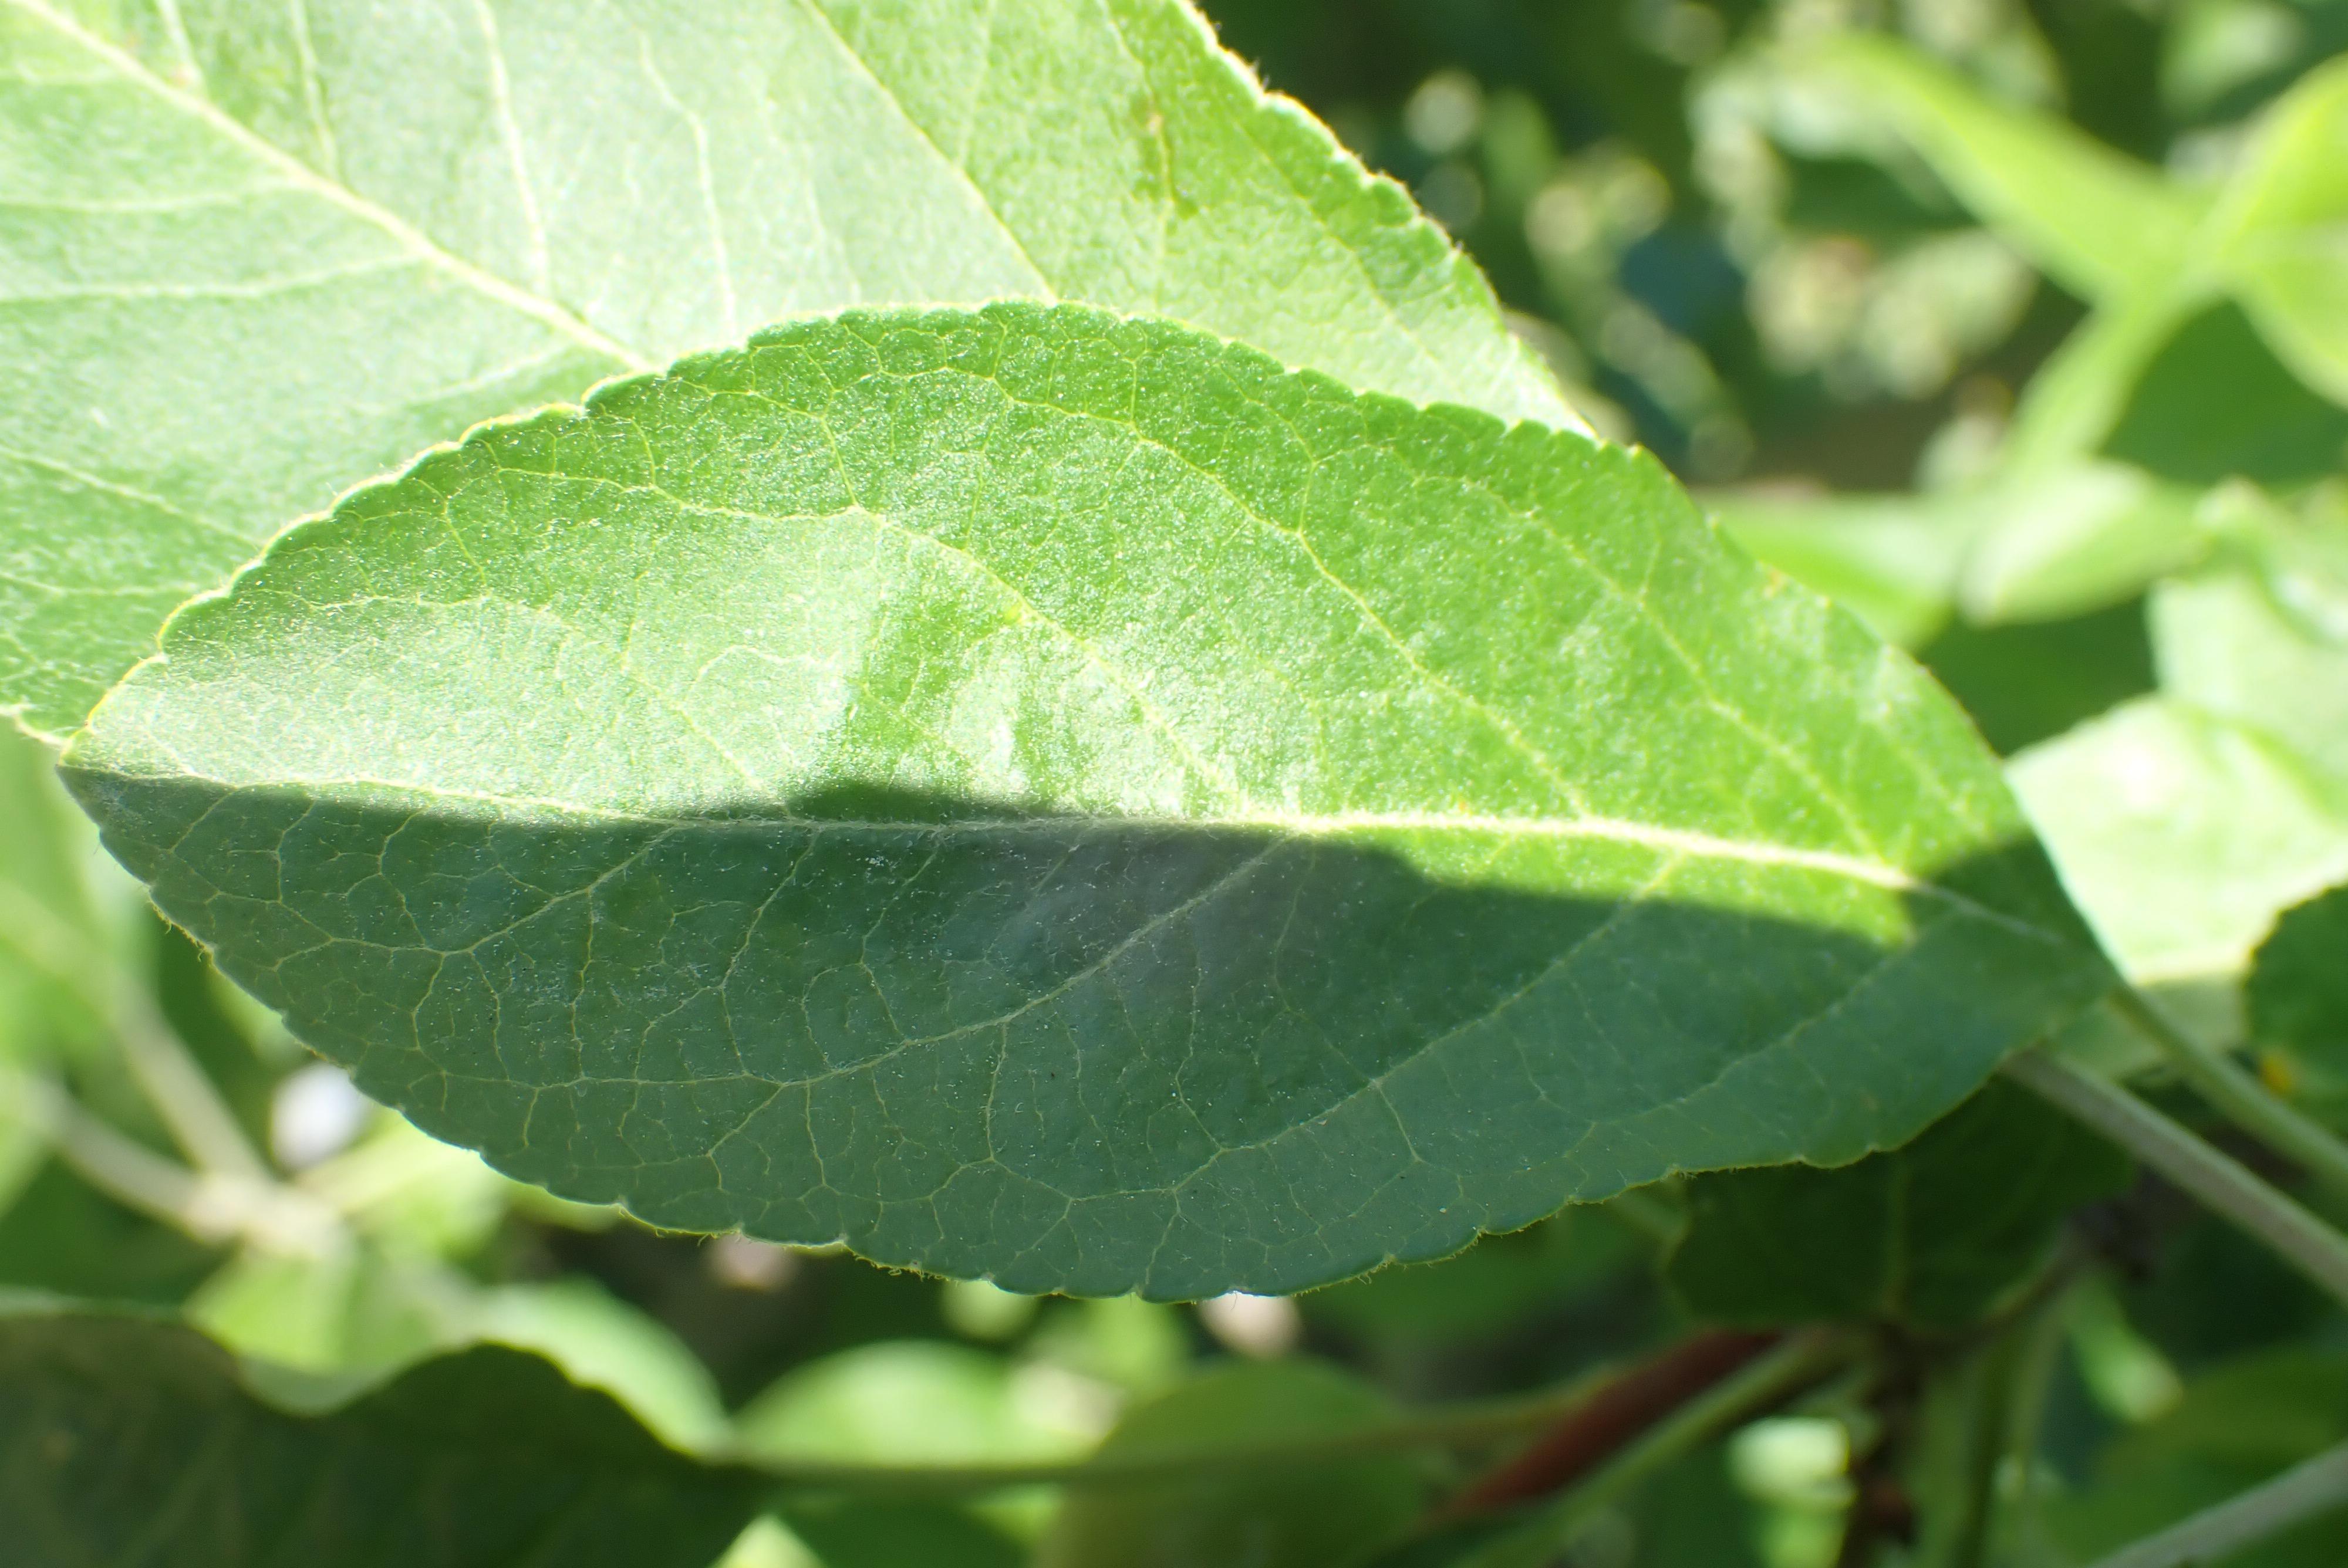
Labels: healthy